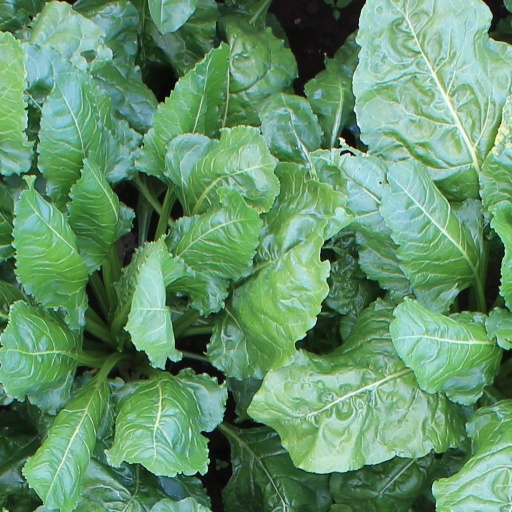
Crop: sugar beet